History of Hong Kong

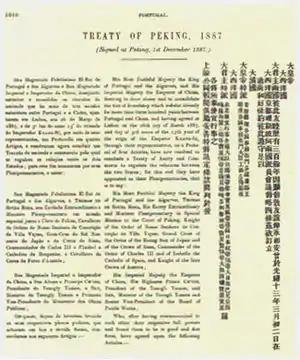
The Treaty of Peking

The territory that now comprises Hong Kong was loosely part of China during the Qin dynasty (221–206 BC), and the area was part of the ancient kingdom of Nam Viet (203–111 BC). During the Qin dynasty, the territory was governed by Panyu County until the time of the Jin dynasty.